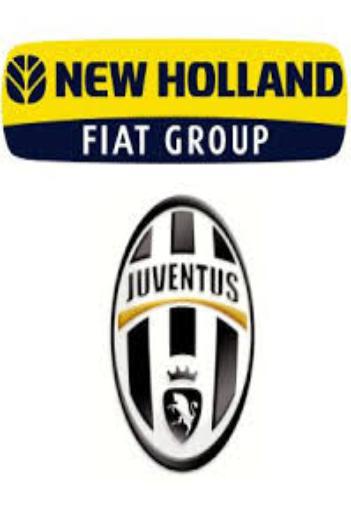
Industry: Others